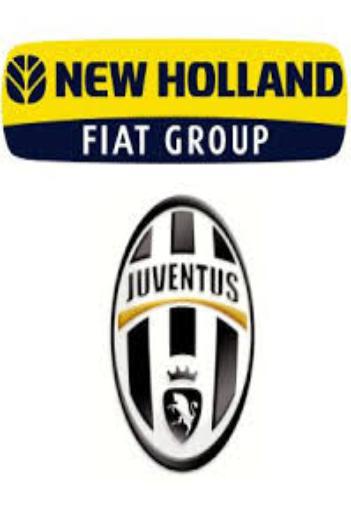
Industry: Others